Angelo State University

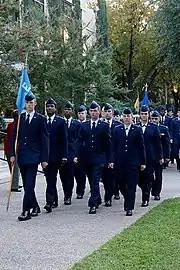
Angelo State ROTC

The official Ram Jam was started by the Alumni Association in 2003 and has grown to become the large pregame football tailgating parties they are today. During the fall semester outside the LeGrand Alumni Center, students, alumni, and community members park their cars in the parking lot and hang out around the center to grill and socialize. The events also feature local bands to provide entertainment, free food and refreshments, bounce houses and other games for kids, and alcoholic beverages for those 21 and up. The Ram Band, the ASU dance team, the Angelettes, and the ASU Cheerleaders also perform and everyone walks over to the stadium prior to the game.